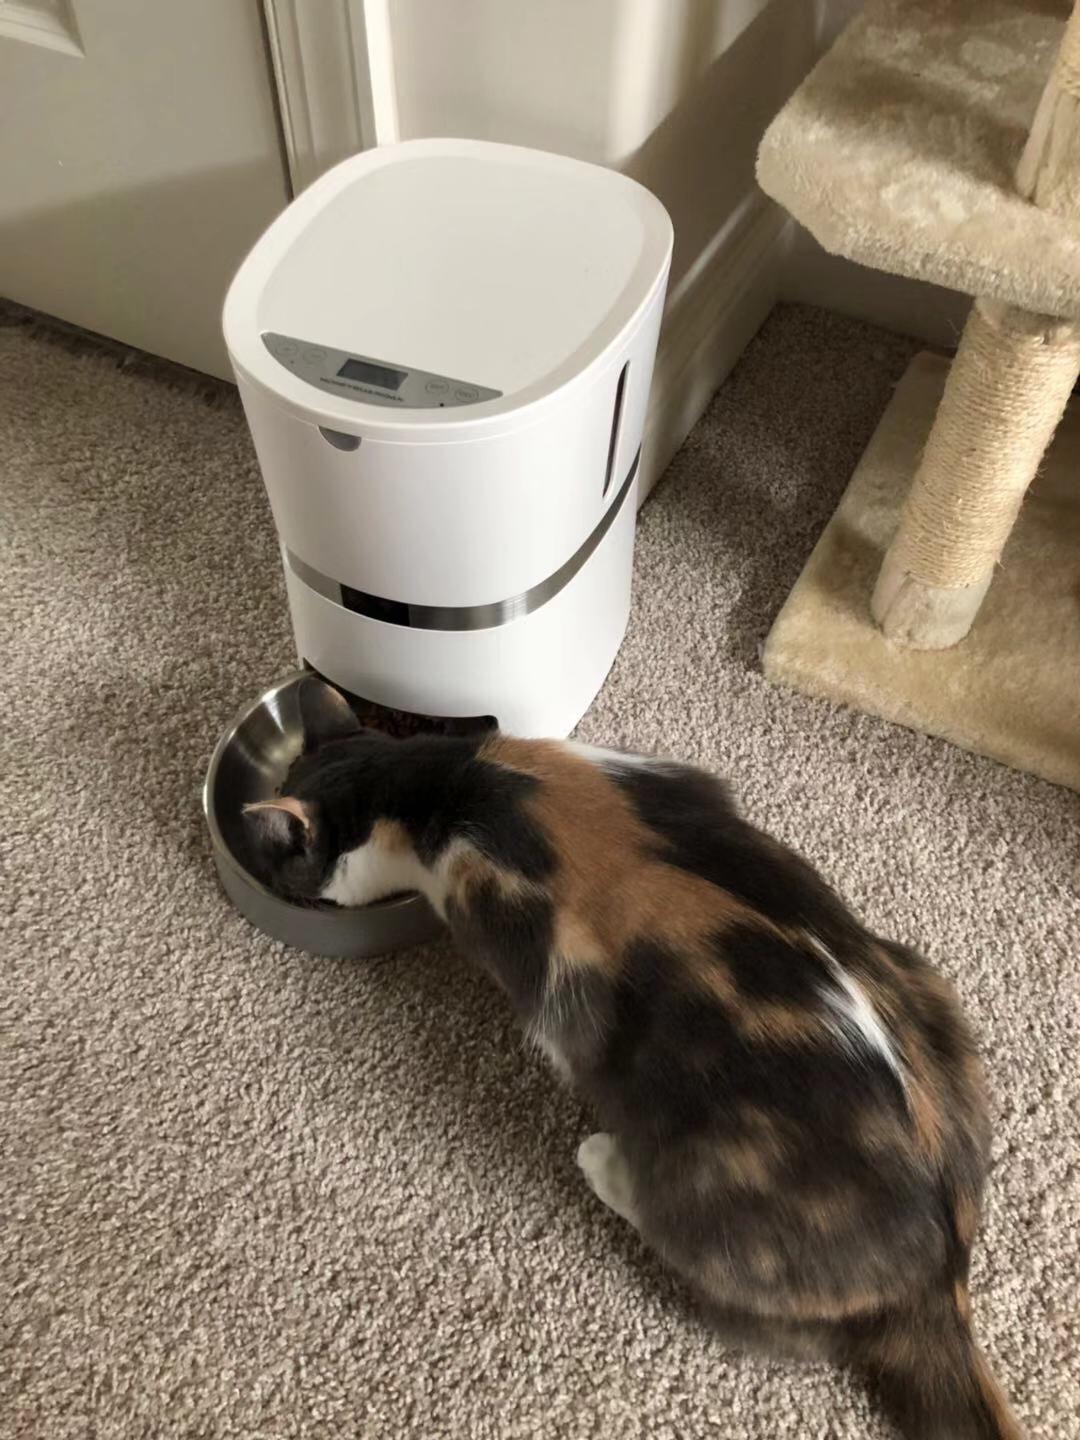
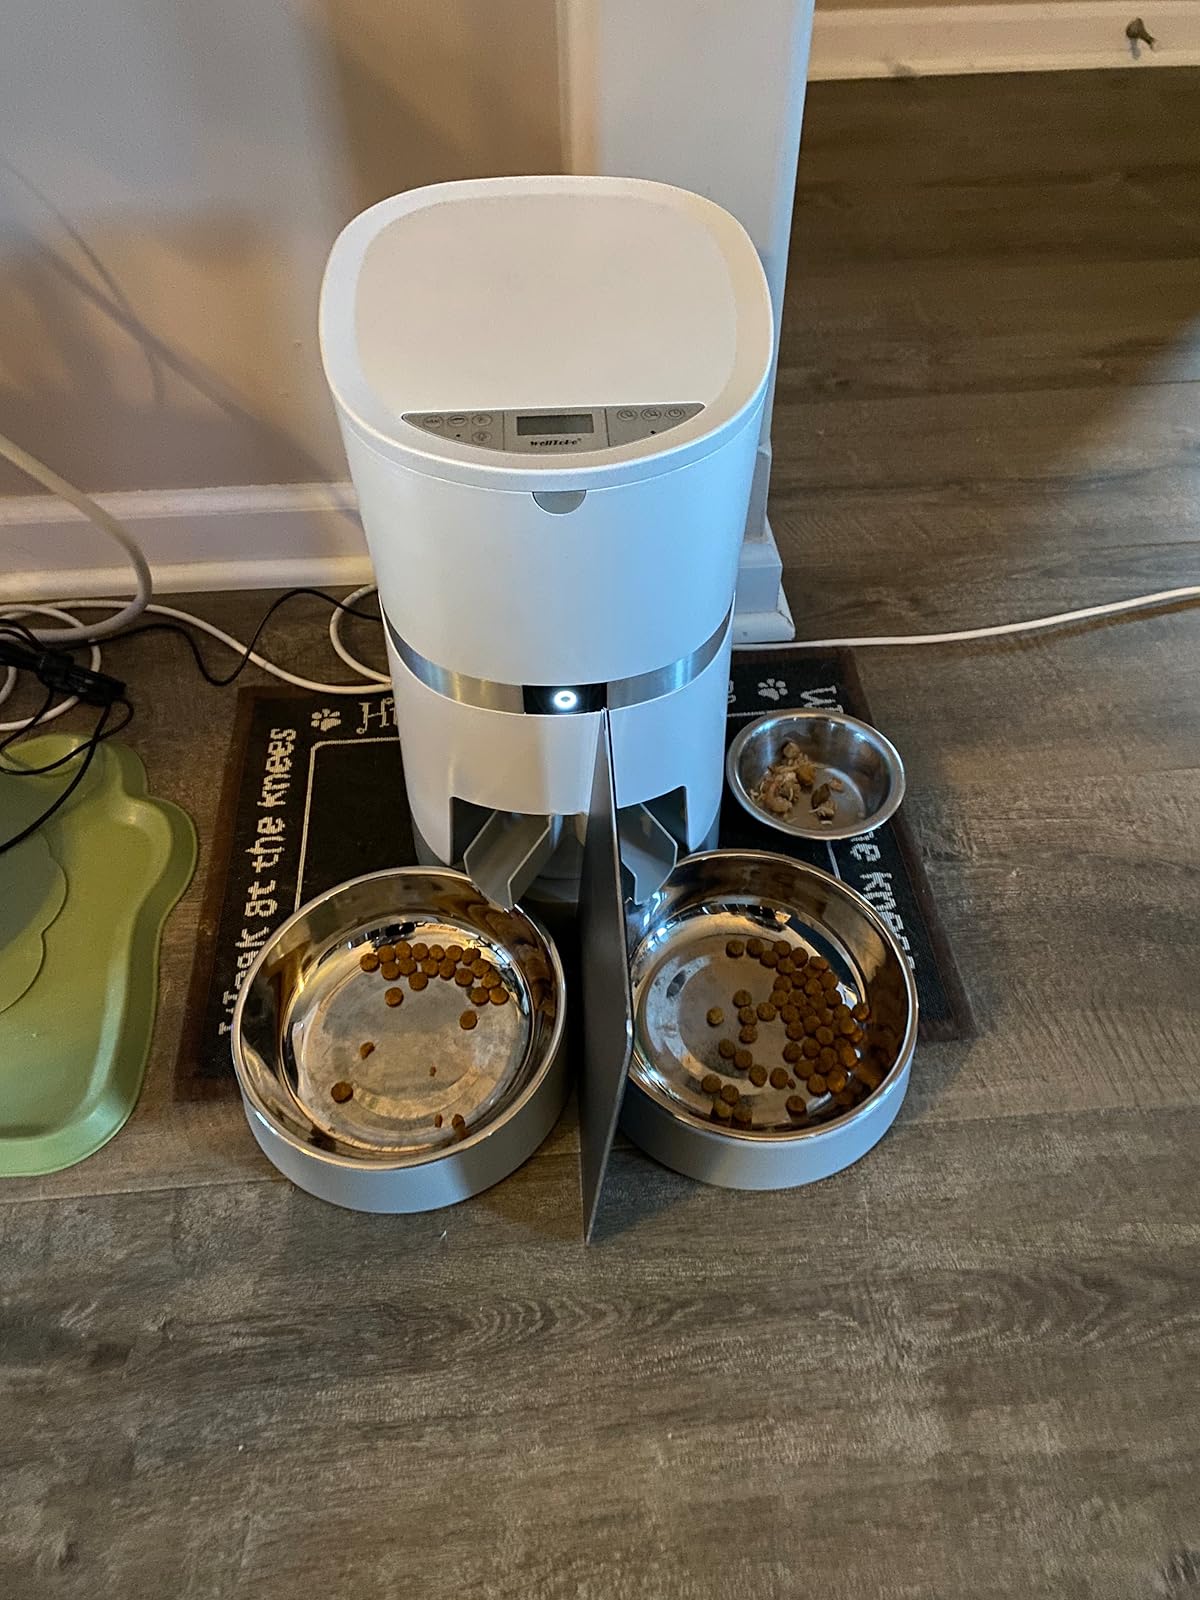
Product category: items_feeder
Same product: no